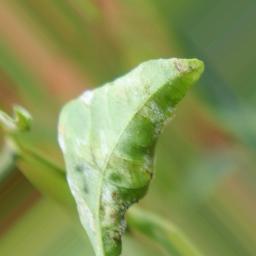
Label: powdery mildew